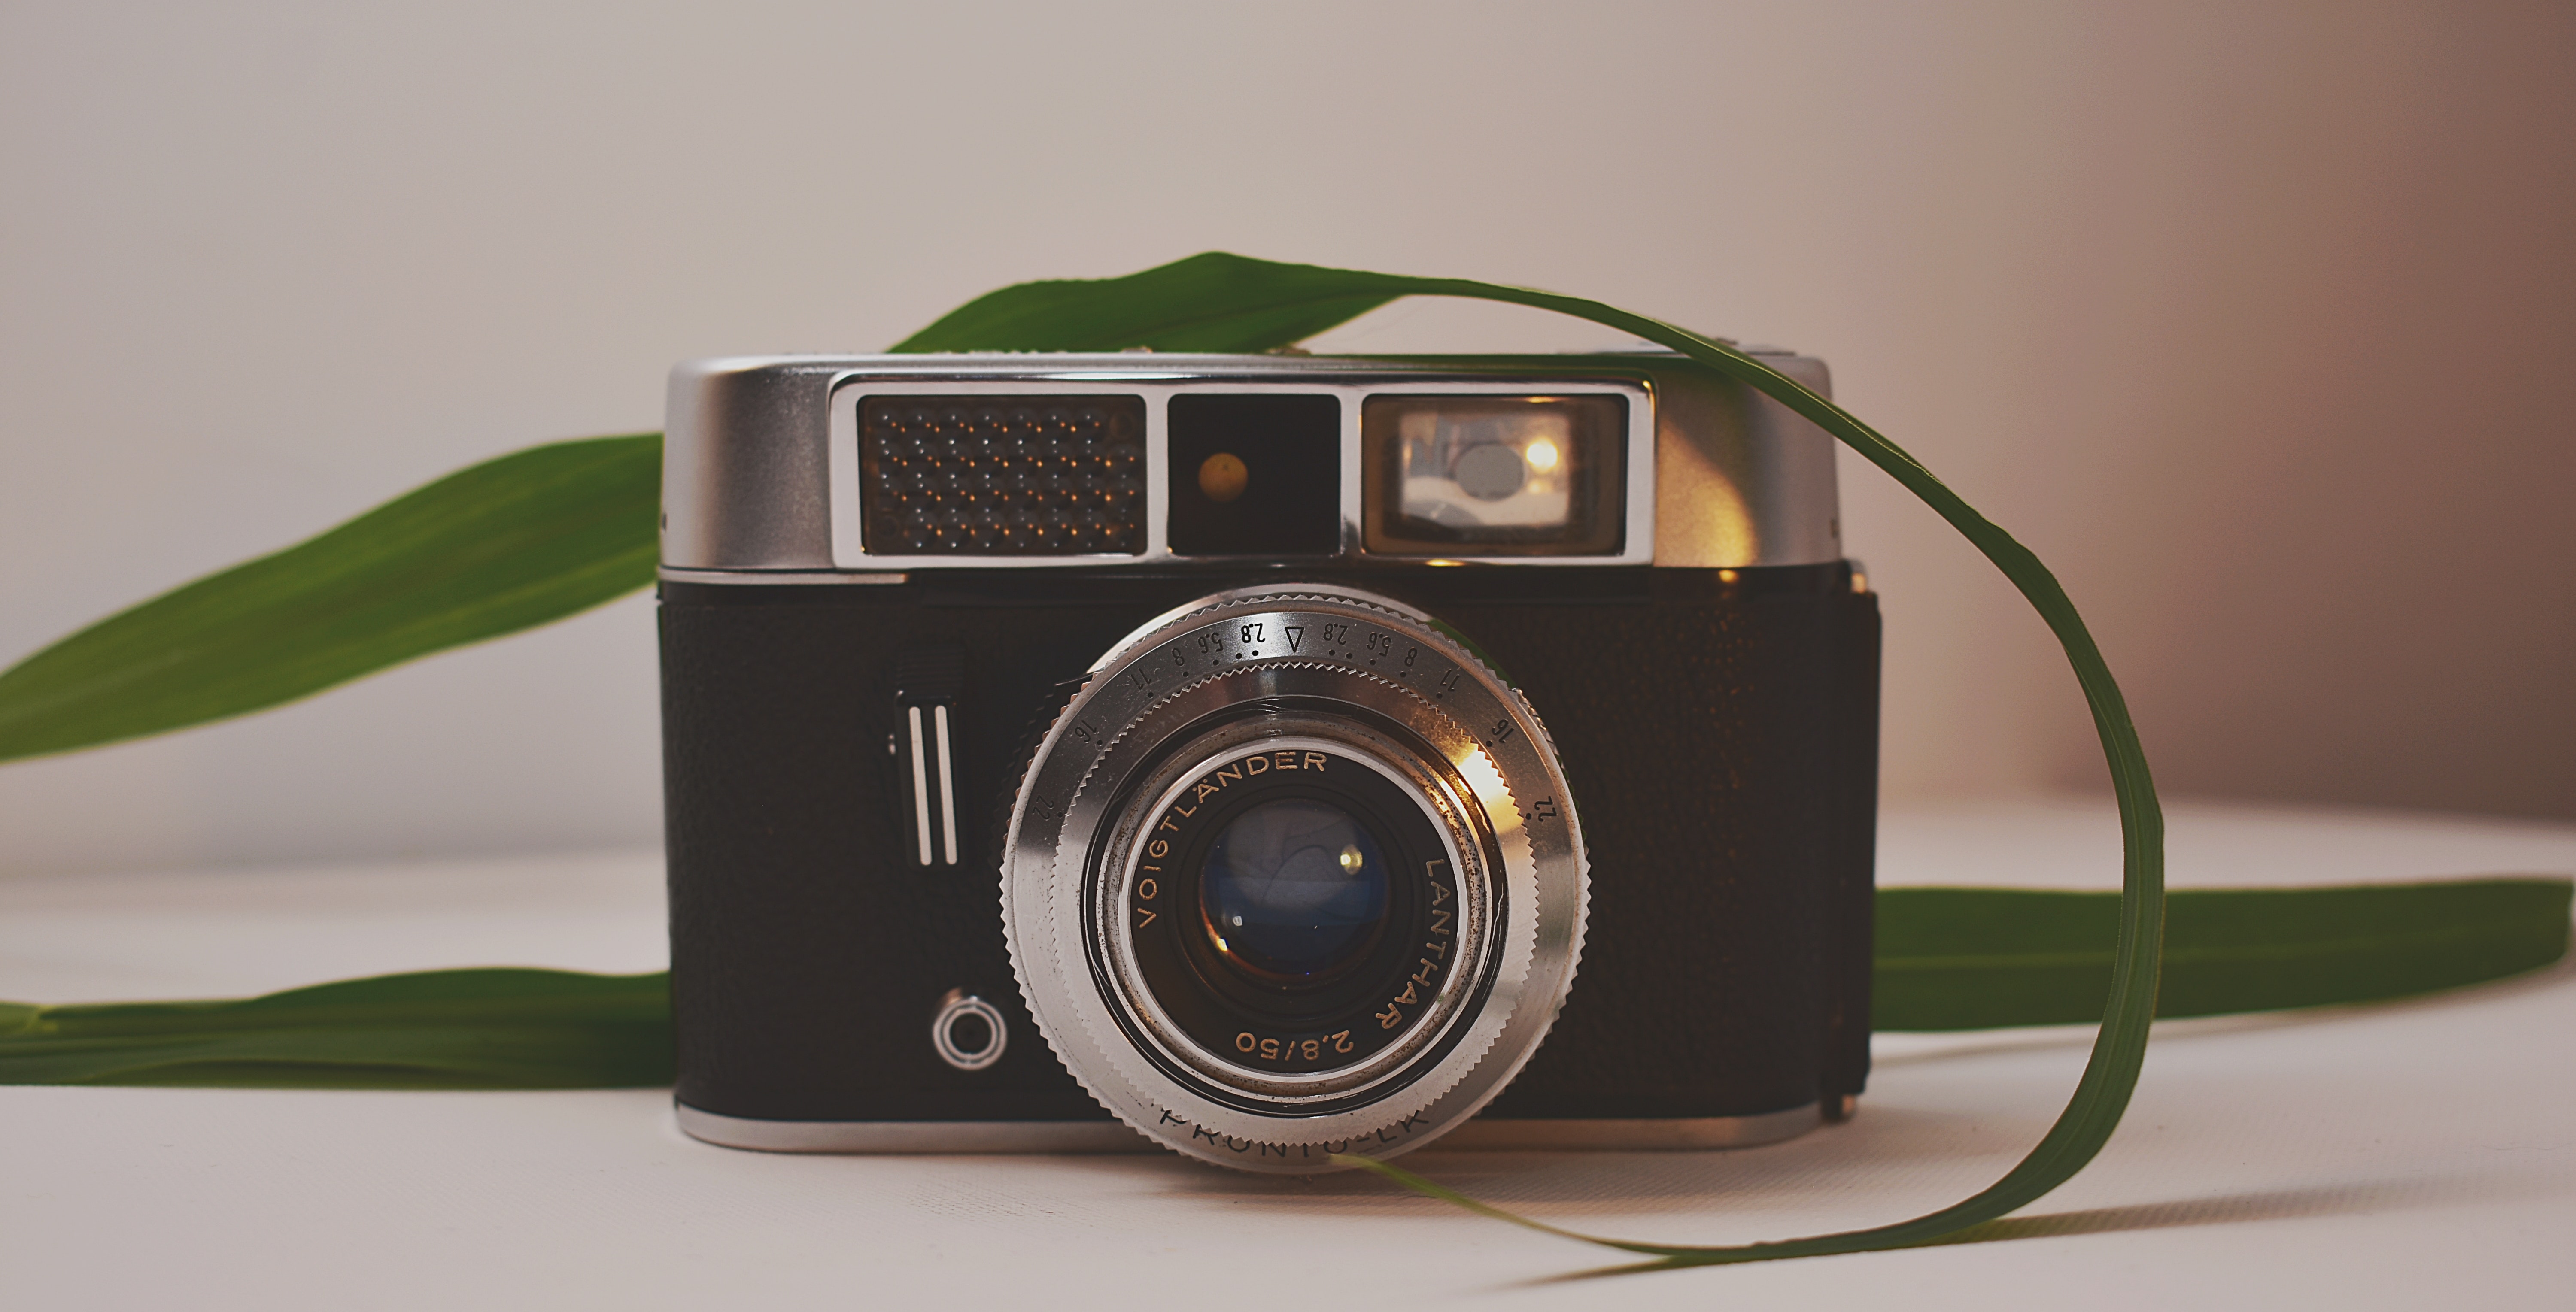
camera accessory, cameras optics, Point and shoot camera, camera, camera lens, flash, lens, film camera, digital camera, instant camera, photography, Material property, mirrorless interchangeable lens camera, shutter, reflex camera, single lens reflex camera